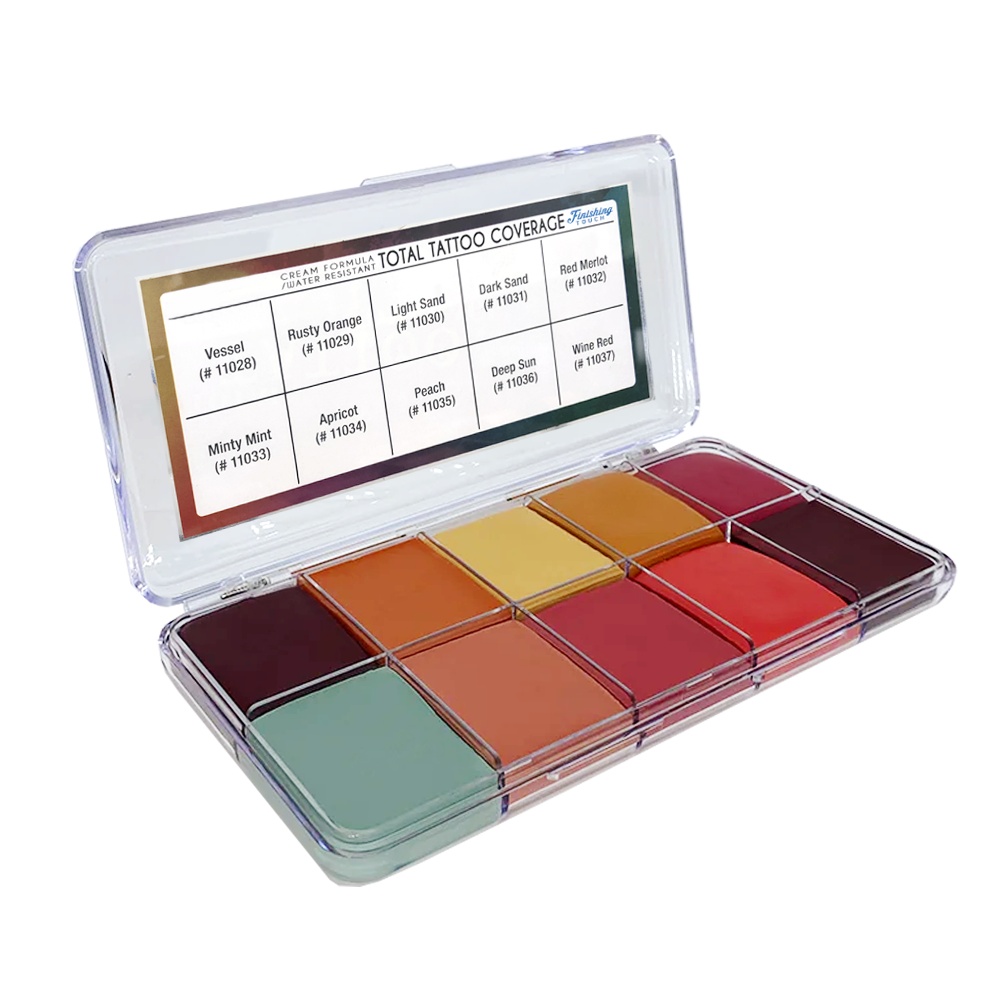
Total Tattoo Palette - Finishing Touch - Large
Features & Benefits All Alcohol Palettes are highly pigmented to provide an immediate color pay-off and is specially formulated to allow the make-up artist to create a variation of designs perfect for theater, film, Halloween, fantasy and character and not limited to aging, ethnic groups and skin toning. This unique formula is designed to achieve multi-benefits that is high payoff, no irritation to the skin, long lasting with natural look. This palette is ideal for that Make-up artist enthusiast, perfect for all basic to advance make-up creations. This product is designed for longevity once applied and dried. Each color in detailing palette is highly pigmented and water-proof. These palettes were created with all your basic trauma needs in mind. From fresh and aged injuries, to bruising new and old, you can create a world of superficial pain. This formula is more suitable for the palettes longevity and the models skin. Developed to withstand even the most extreme conditions, these concentrated pigments are ideal for creating a variety of effects. Application - Use Palette Activator or 99% Alcohol to activate the color pigments and then apply with brush or sponge. - Do not use water, 70% alcohol or any other solvents. Ingredients Isopropyl Alcohol, Denatured Alcohol, Gum Rosin, Methyl Cellulose, Isostearyl Alcohol May Contain [+/-]: Mica, Titanium Dioxide (CI 77891), Iron Oxides (CI 77491, CI 77492, CI 77499), Red 33 Lake (CI 17200), Red 7 Lake (CI 15850), Yellow 5 Lake (CI 19140), Ultramarines (CI 77007), Blue 1 Lake (CI 42090), Carmine (CI 75470), Manganese Violet (CI 77742), Red 40 Lake (CI 16035), Chromium Hydroxide Green (CI 77789) We adhere to all GMP procedures with a vigorous quality team we assure that you will have the best private label cosmetic line.
Brand: NOC
Category: Business & Industrial > Film & Television > Film & Television Costumes